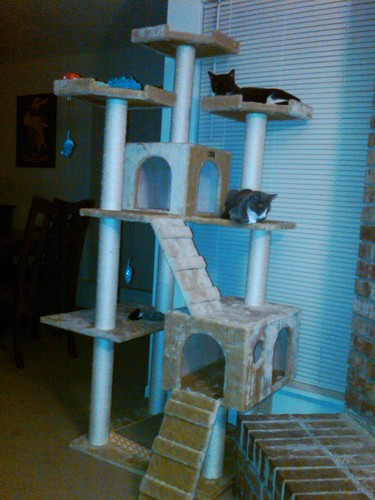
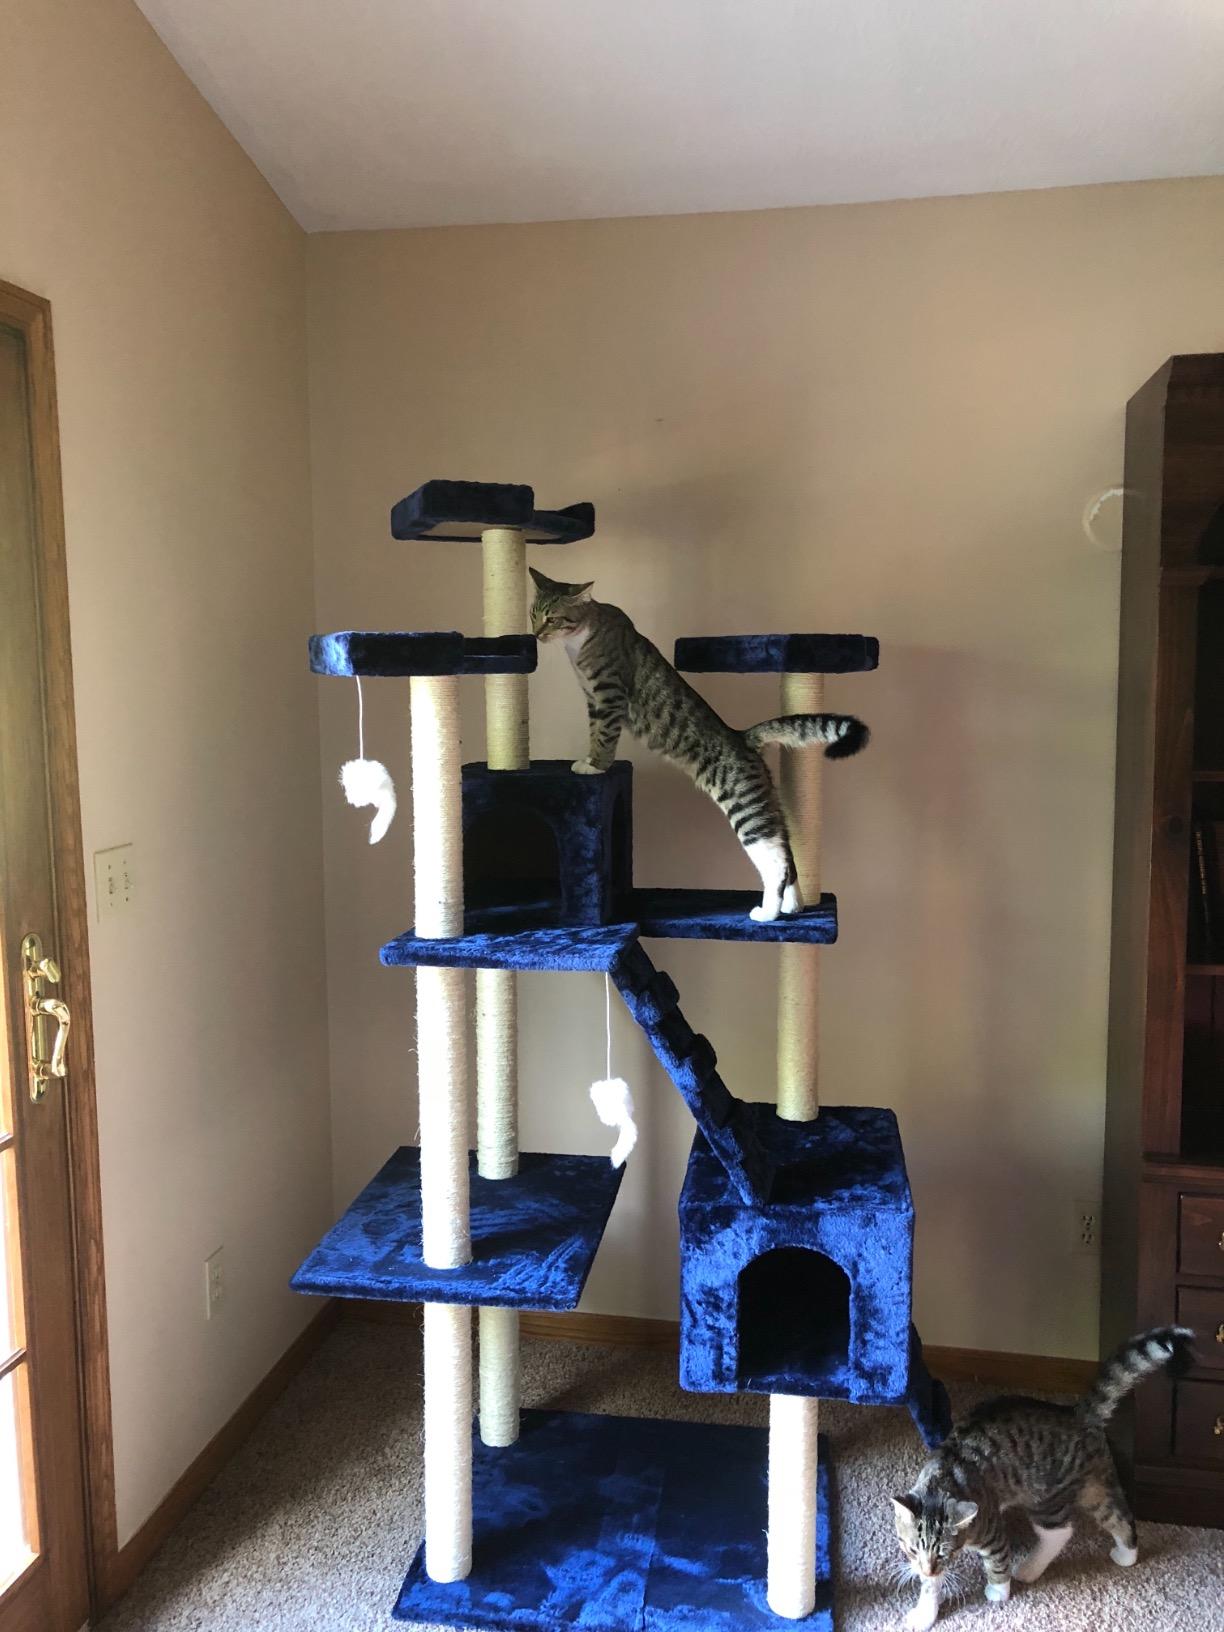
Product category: items_cat tree
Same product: no